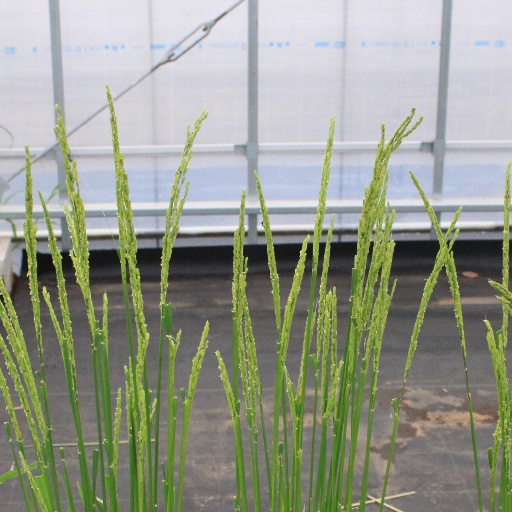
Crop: rice